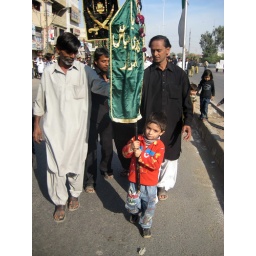
ASHOORA. My son in the red shirt also becomes a part of the possession.